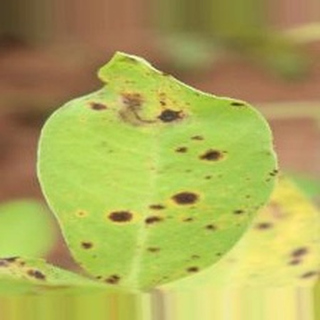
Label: groundnut_late_leaf_spot